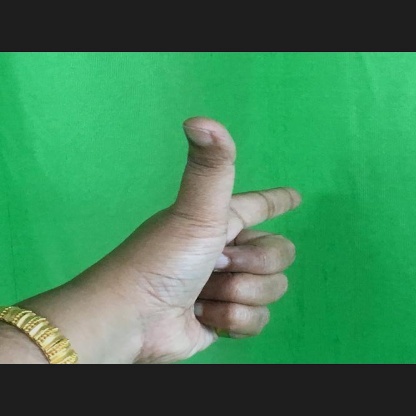
Mudra: Chandrakala